Robert Milkins

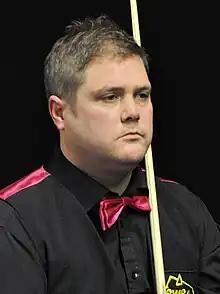
Milkins at the 2013 German Masters

Robert Milkins (born 6 March 1976) is an English professional snooker player known for quick play. Milkins has been a member of snooker's main tour since regaining a tour card in 1998.